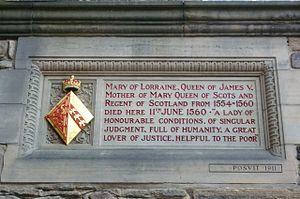
Marie de Guise, née le 22 novembre 1515 à Bar-le-Duc et décédée le 11 juin 1560 à Édimbourg, fut duchesse consort de Longueville puis reine consort et régente d'Écosse. Fille de Claude de Lorraine et d'Antoinette de Bourbon, elle appartient à la branche de Guise de la maison de Lorraine, elle est la nièce du duc Antoine Iᵉʳ de Lorraine et de Bar dit « Le Bon ».